Answer in natural language. Consider the 3D positions of the objects in the scene and not just the 2D positions in the image. Is the centerpoint of  dresser aspelund (marked B) at a higher height than Doorway (marked C)? Choose between the following options: yes or no
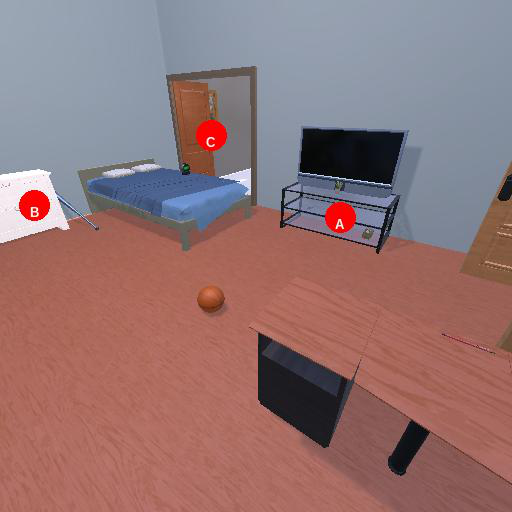
<answer>yes</answer>